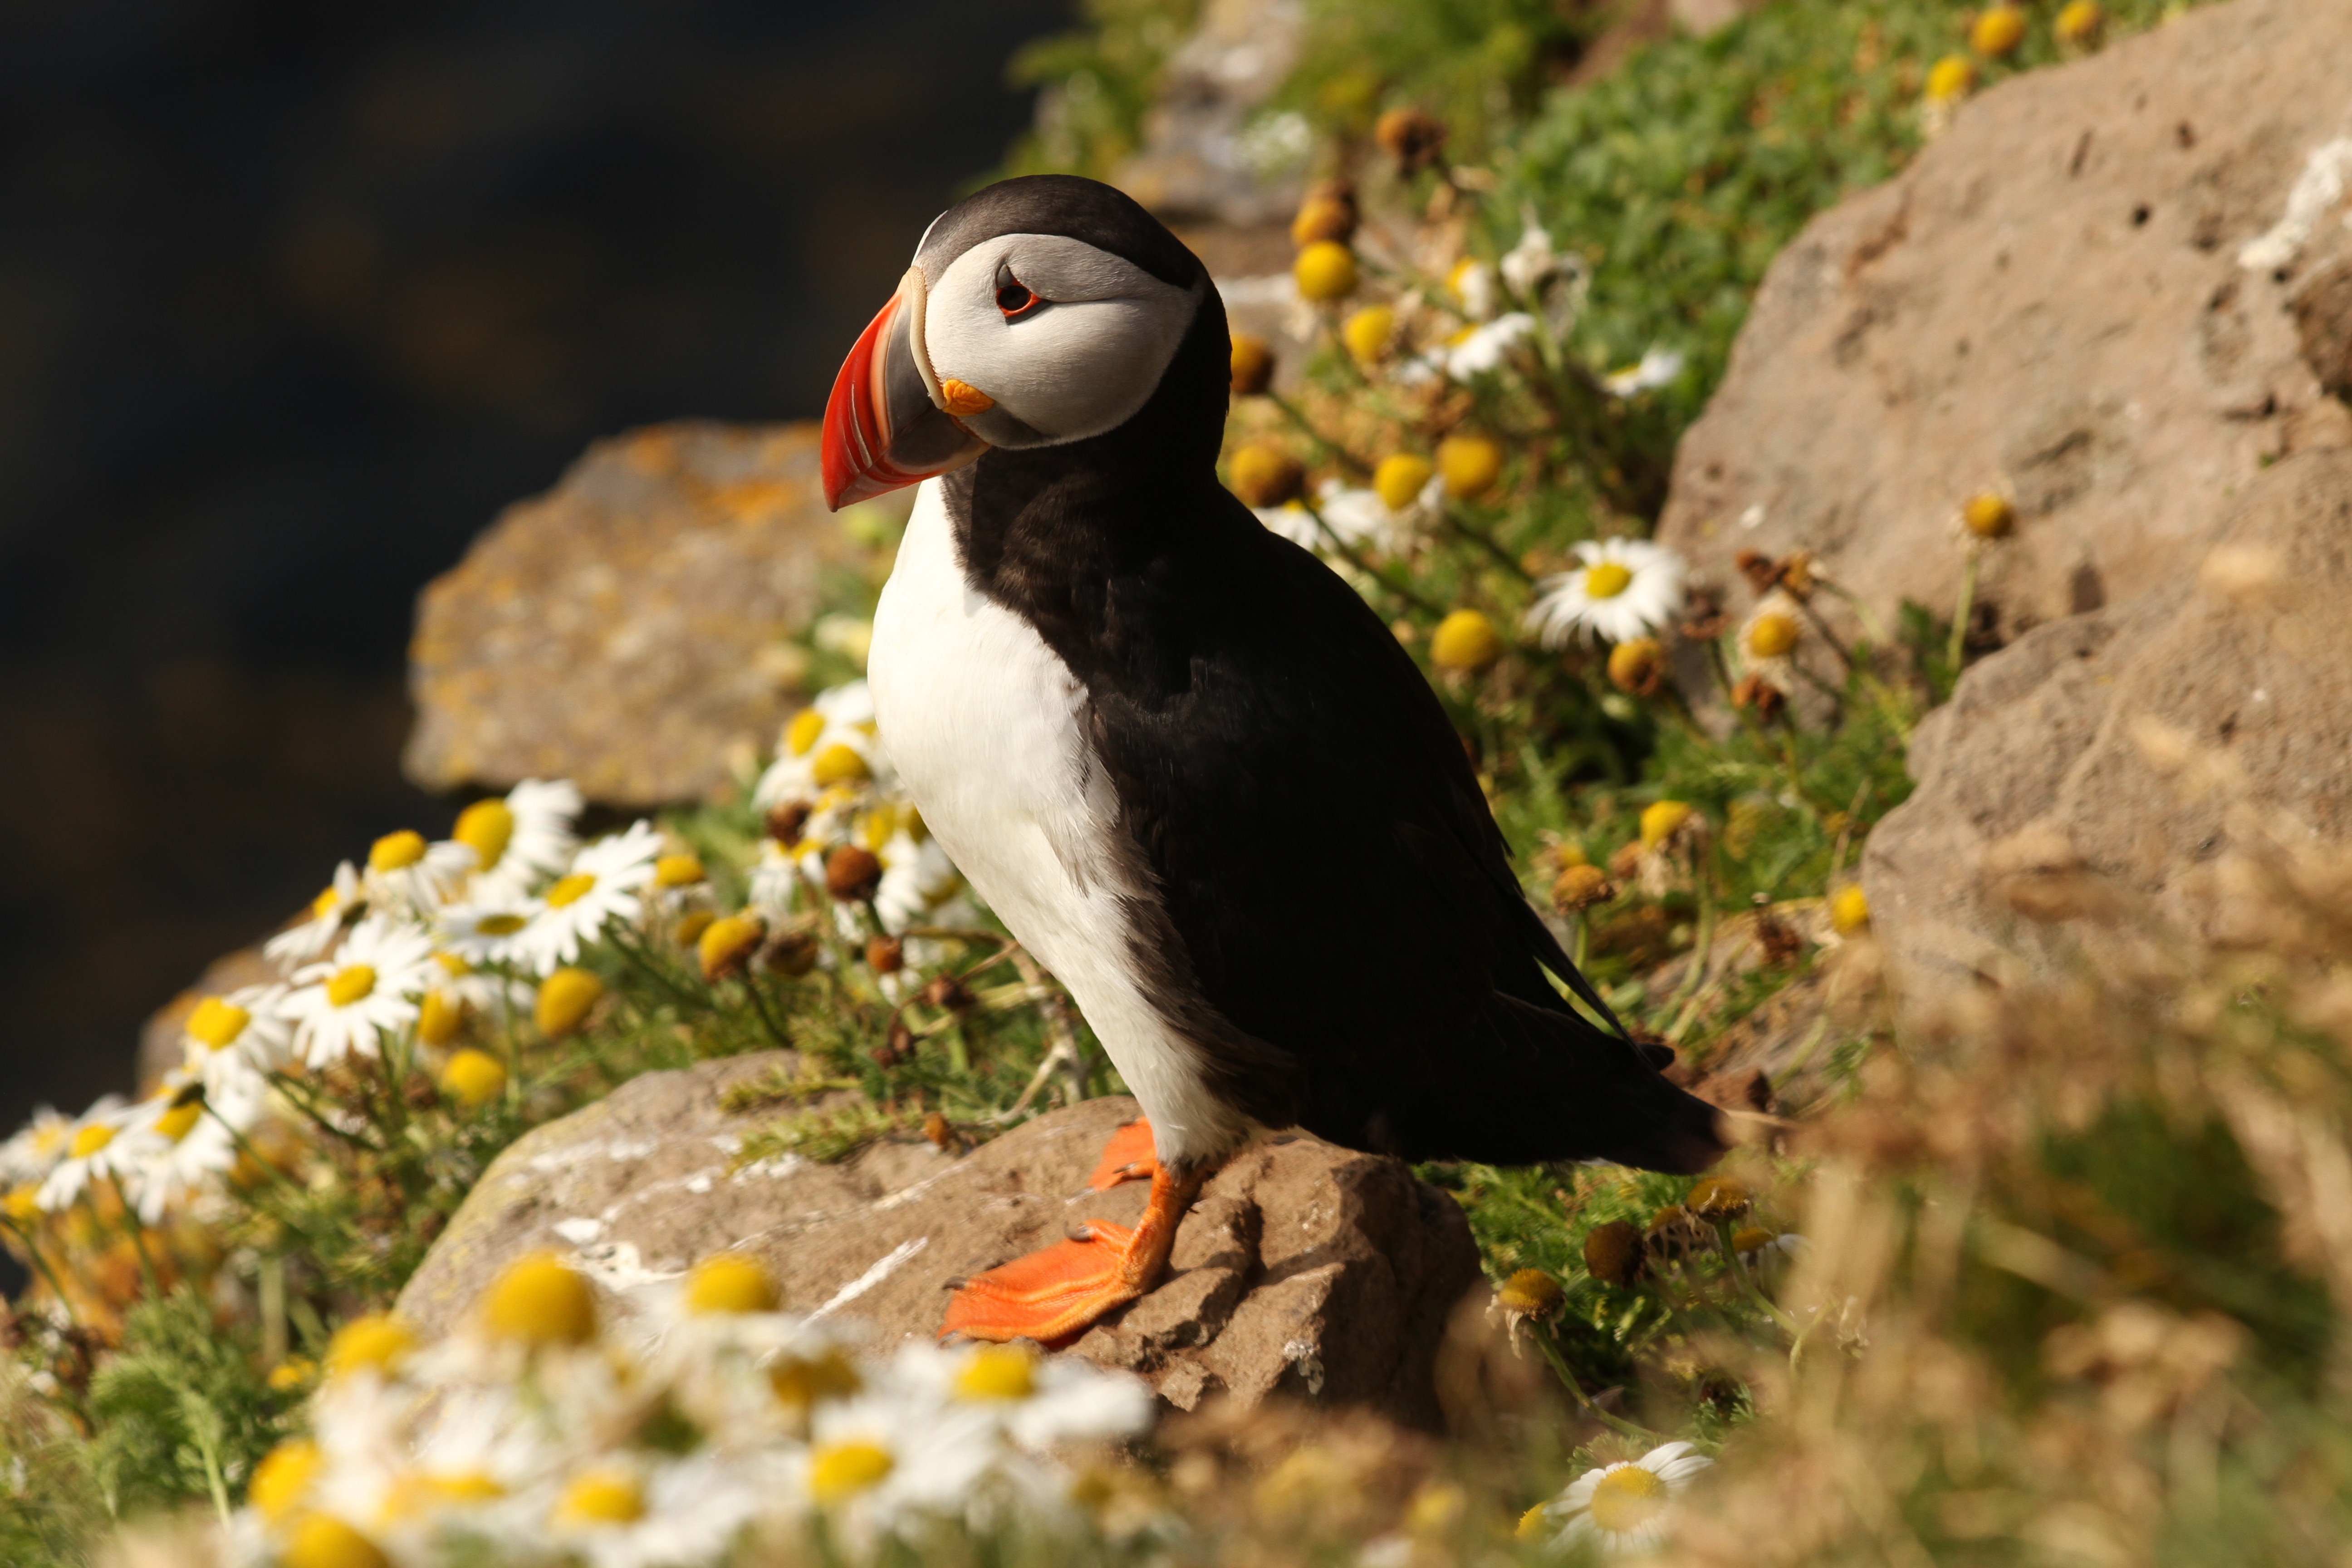
bird, seabird, wildlife, beak, fauna, aquatic bird, puffin, vertebrate, charadriiformes, perching bird